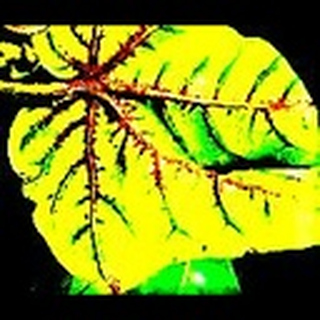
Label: cotton_bacterial_blight